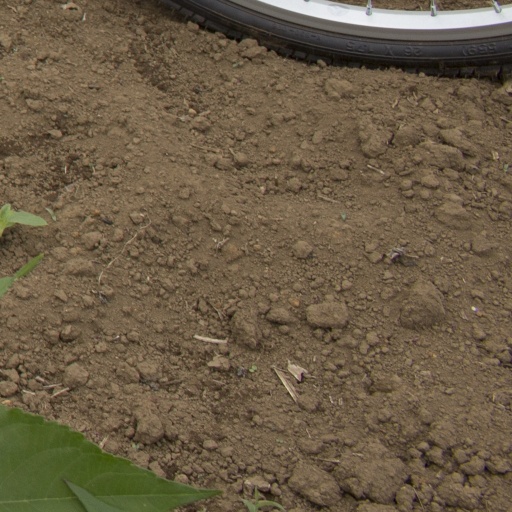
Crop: Jerusalem artichoke